Cranham

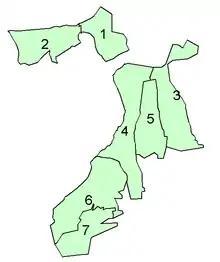
1931: Cranham (5) within Romford Rural District, adjoining Upminster (4) and Great Warley (3)

Cranham formed an ancient parish of in the Chafford hundred of Essex. The vestry met in the church until 1829 and then at the parish workhouse. In 1836 the parish was grouped for poor relief into the Romford Poor Law Union and for sanitary provision in 1875 into Romford rural sanitary district. The sanitary district became Romford Rural District from 1894 and a parish council was formed to replace the vestry.